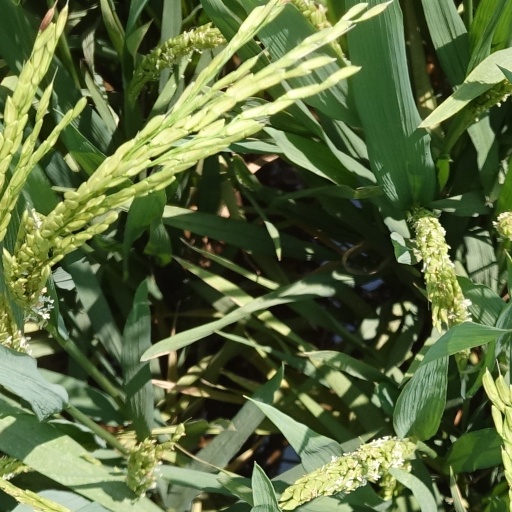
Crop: rice